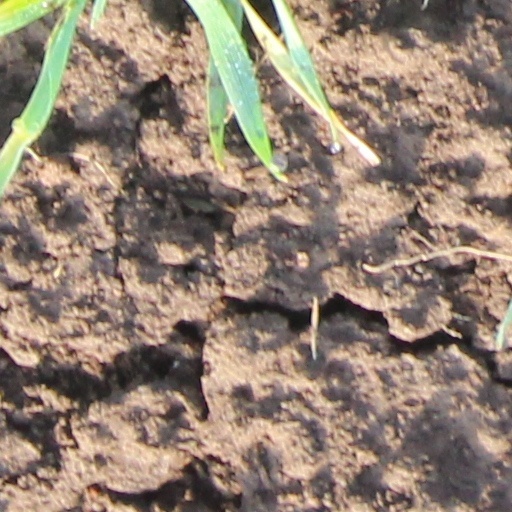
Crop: wheat